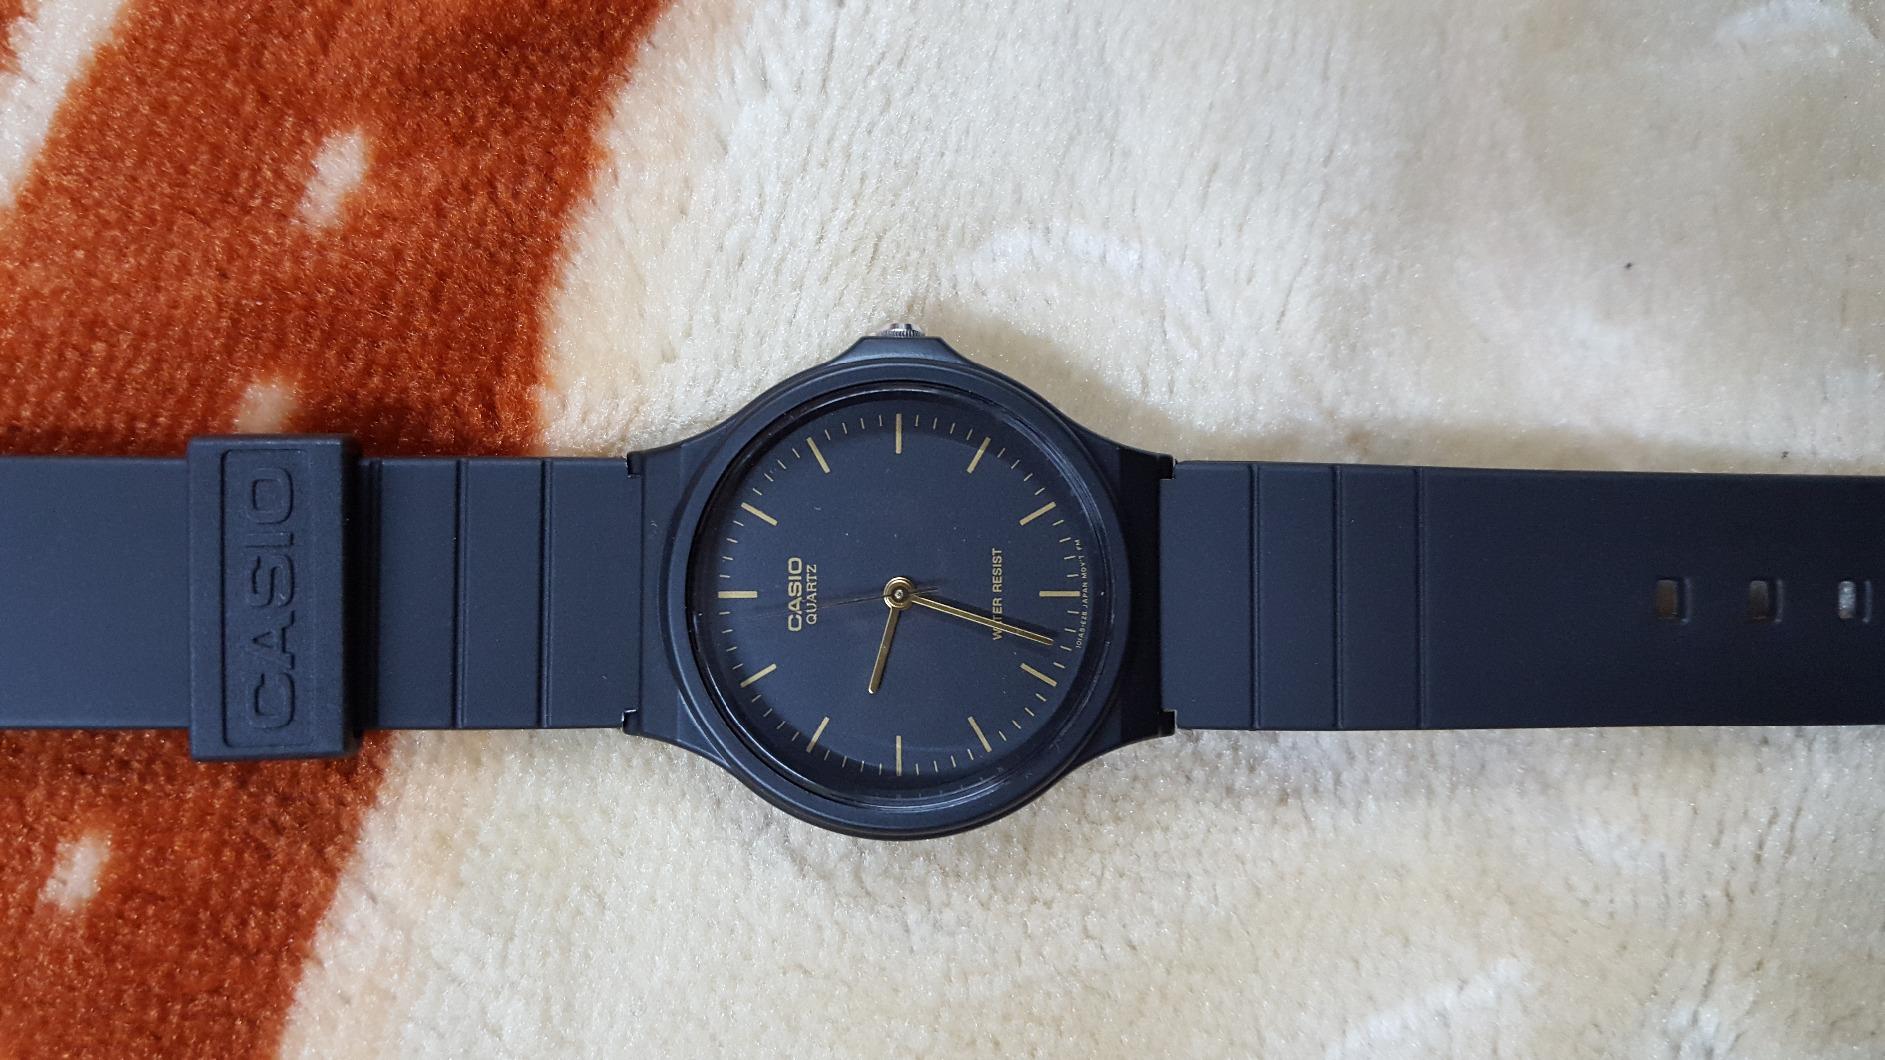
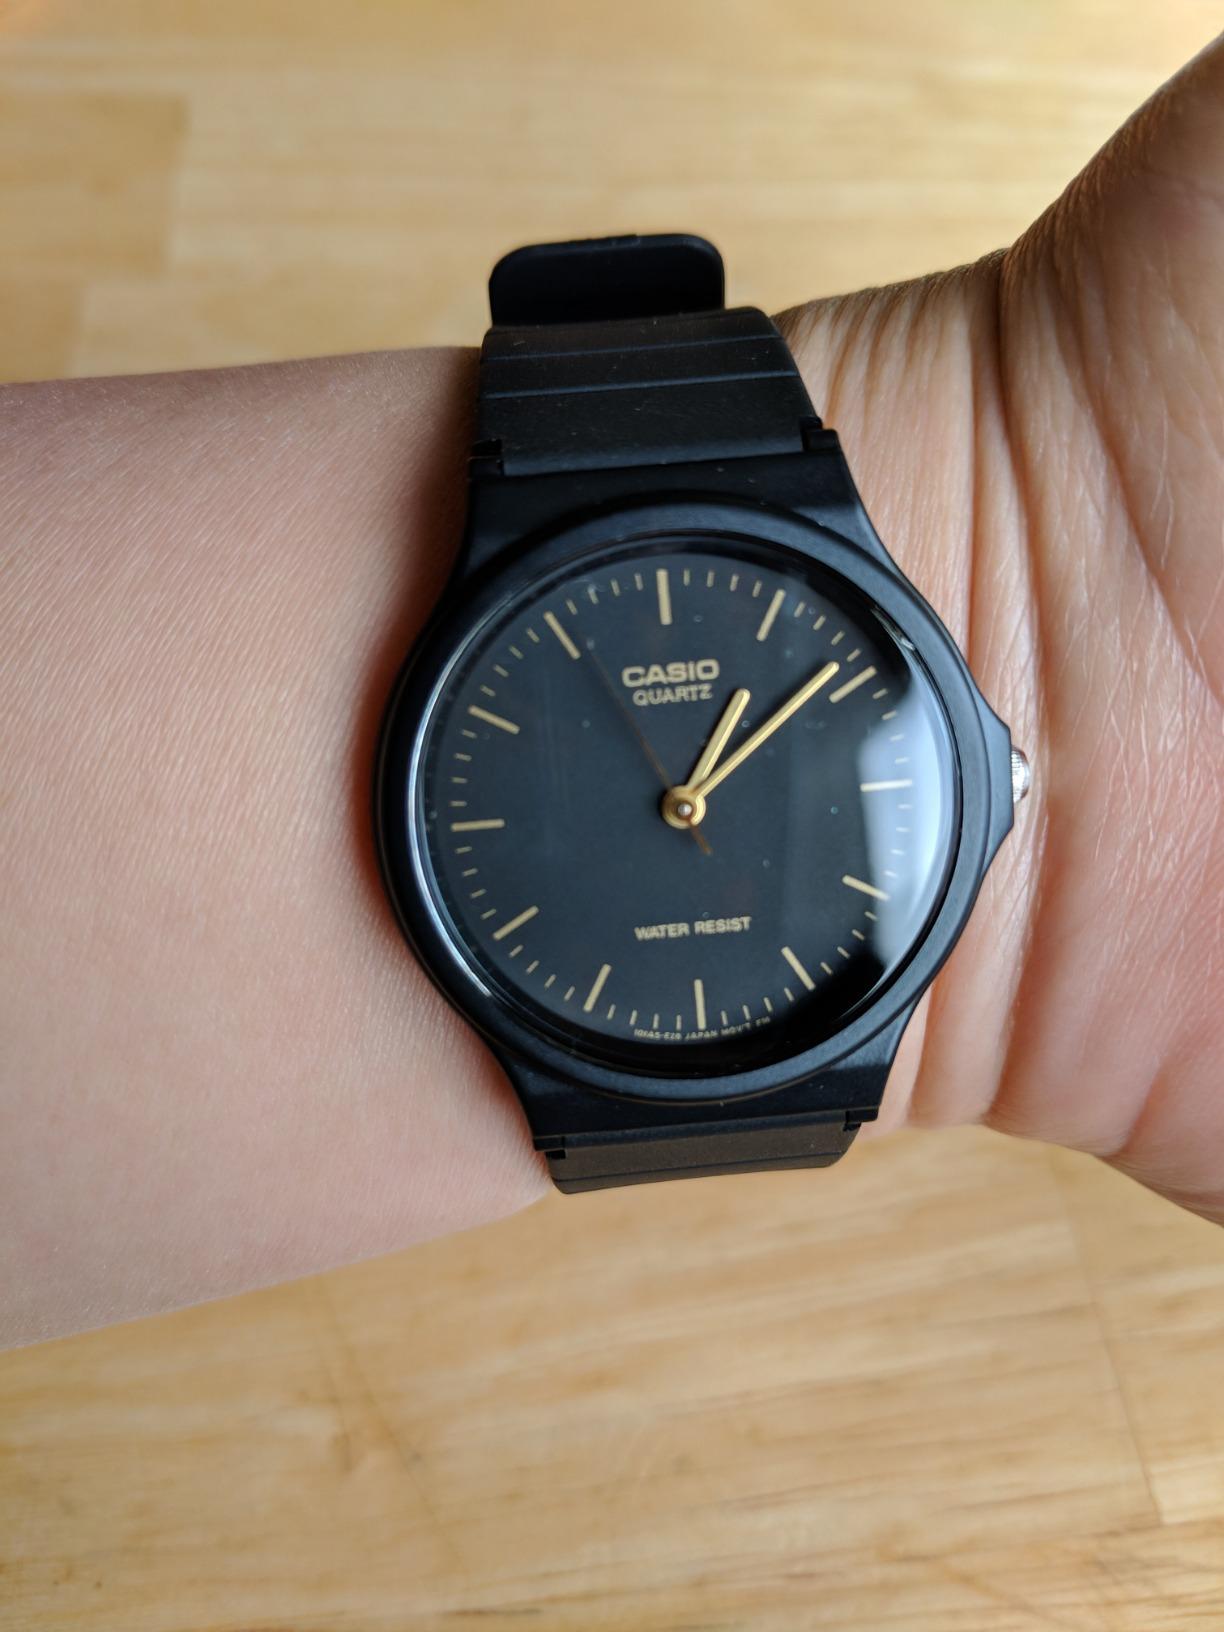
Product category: accessories_watch
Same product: yes